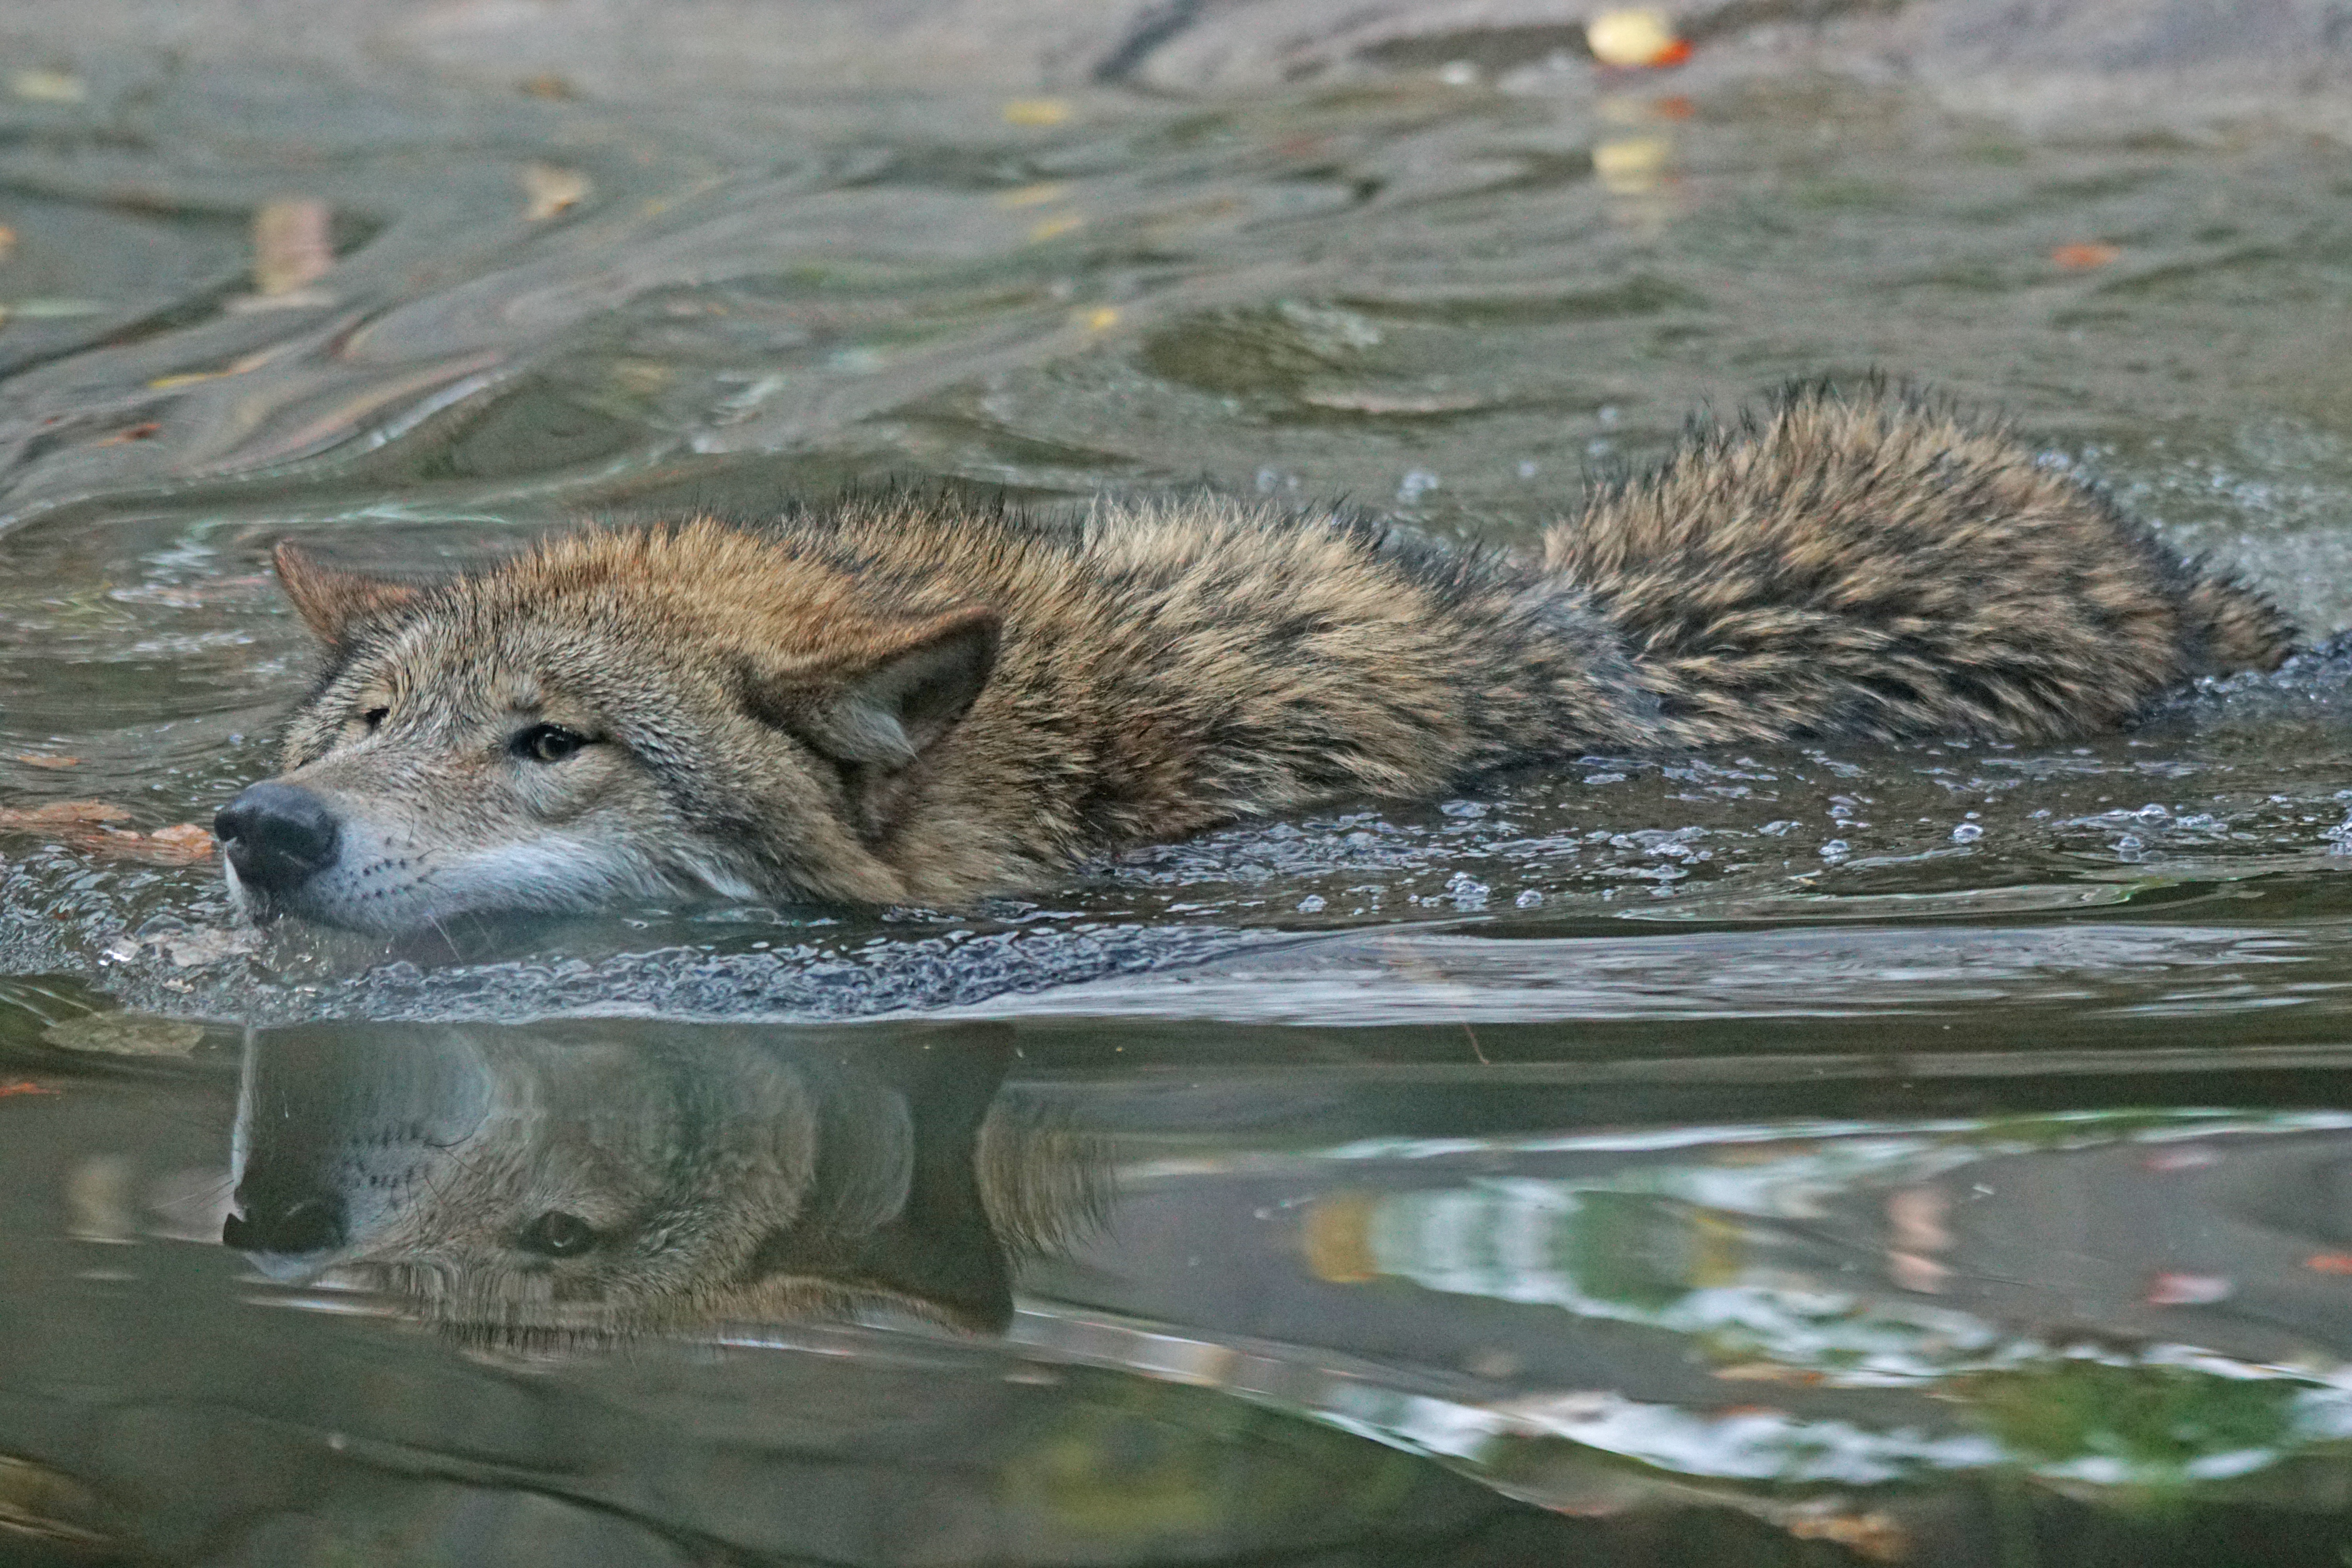
cold, wildlife, mammal, wolf, predator, rodent, fauna, animals, vertebrate, wildlife photography, dangerous, leitwolf, mongolian wolf